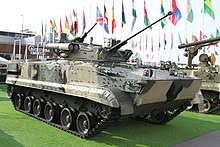
Label: BMP-T15